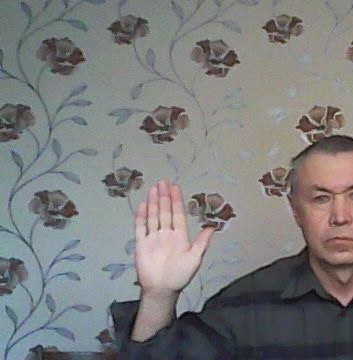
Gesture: stop